San Cristóbal Province

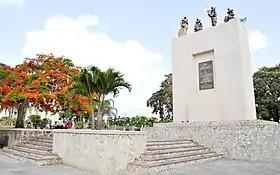
San Cristobal, Dominican Republic park

The downtown capital area is the main financial, commercial and industrial center of the province, as well as the main educational and political centers (Government, City Hall). Economic activities are influenced by the fact that it is the main city closest to Santo Domingo. The industry (in San Cristóbal and the free zones of Bajos de Haina, Nigua and Villa Altagracia), small-scale agriculture (except citrus plantations in Villa Altagracia, coffee in the mountains and onions in the plains of Najayo-Palenque) and ports (in Bajos de Haina and Palenque). It has good tourist activity, especially from national tourists who visit from Santo Domingo. The main centers are the beaches of Najayo, Palenque, El Balnearios de La Toma and the rivers Haina and Nizao.